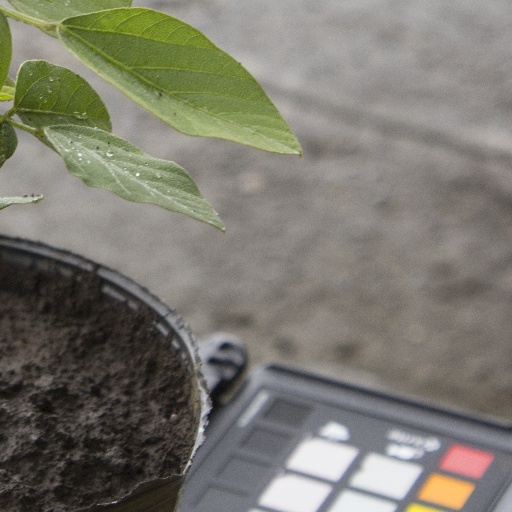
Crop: soybean